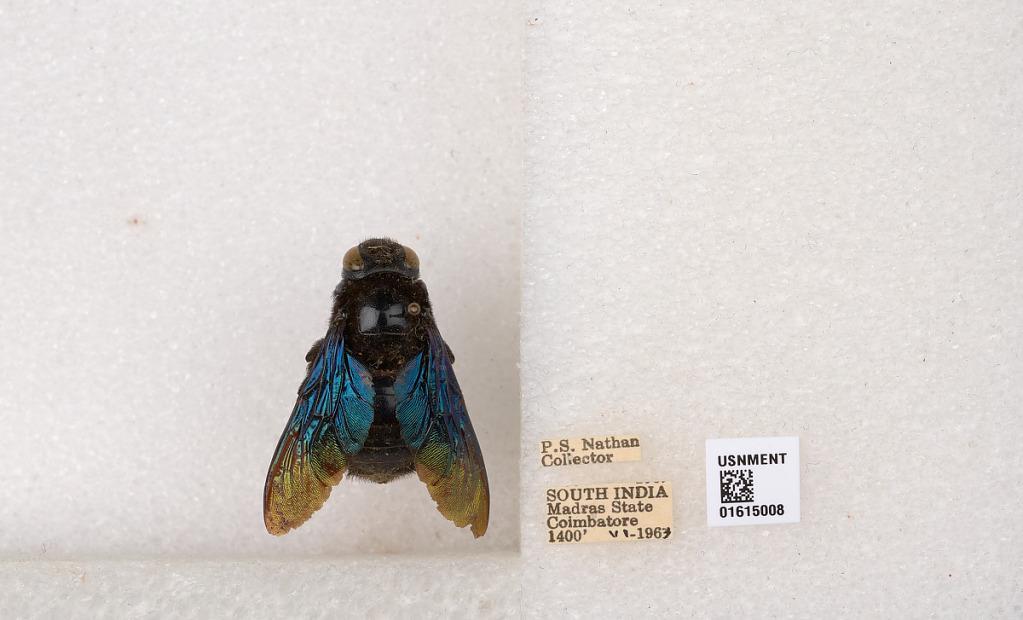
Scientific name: Xylocopa (Biluna) auripennis auripennis Lepeletier
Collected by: P. Nathan
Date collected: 1963-6-1
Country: India
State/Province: Tamil Nadu
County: Coimbatore
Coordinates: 10.9955, 76.9034